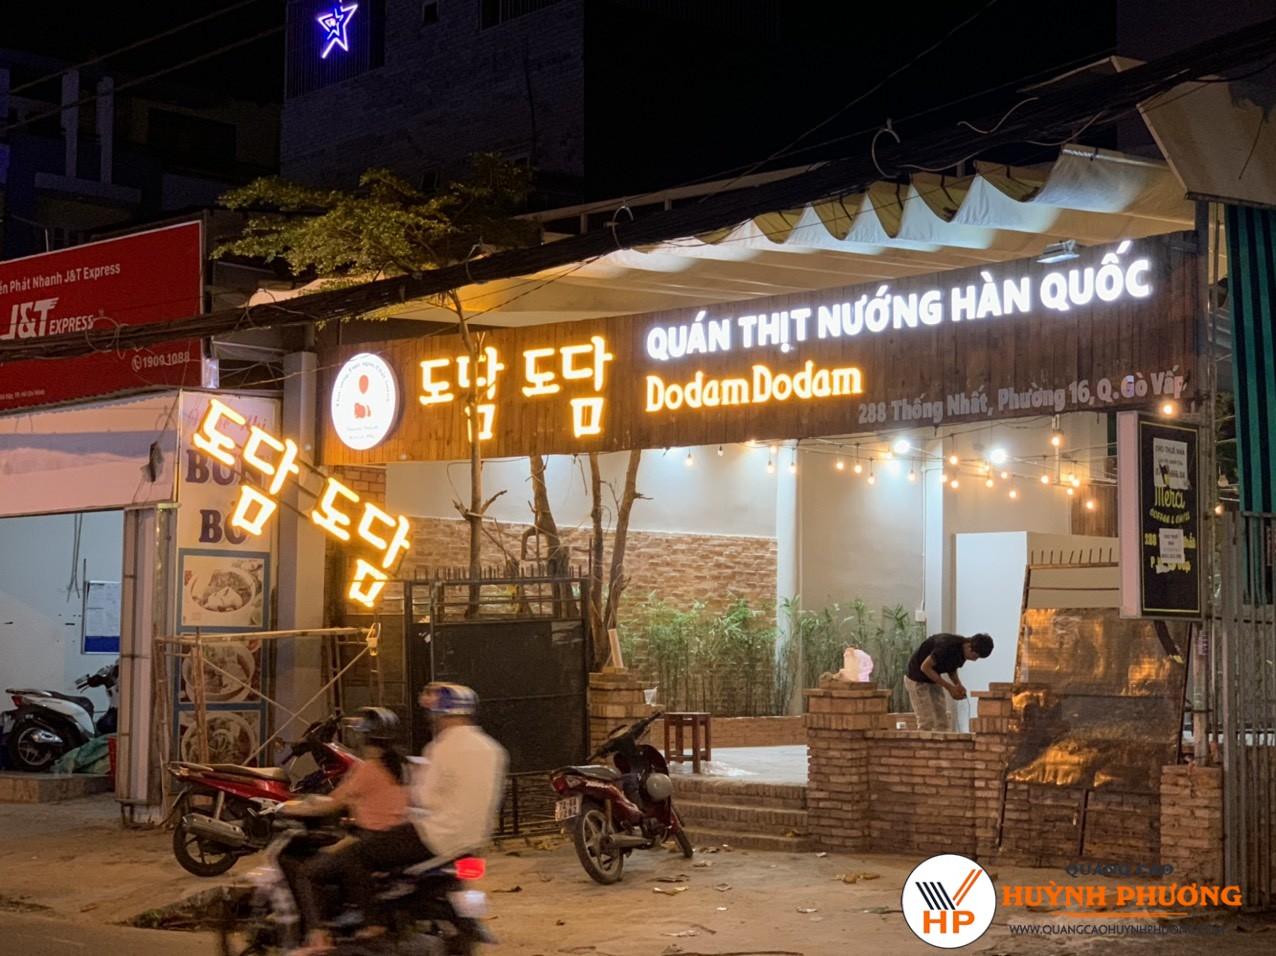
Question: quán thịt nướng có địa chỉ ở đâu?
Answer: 288 thống nhất, phường 16, quận gò vấp